Maqam Echahid

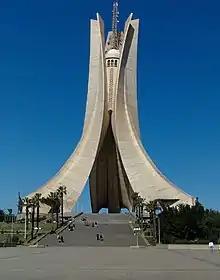
Martyrs Memorial

Consisting of three stylized fins that join mid-height, the concrete monument built by the Canadian company Lavalin, based on a model produced in the Fine Art Institute of Algiers, under the leadership of Bashir Yelles, reaches a height of . Above the three supporting fins, at from the ground, is an Islamic style turret with a diameter of and a height of , topped by a dome of . It rests on an esplanade that burns an "eternal flame" and includes a crypt, an amphitheater and the National Museum of El Mujahid (underground).